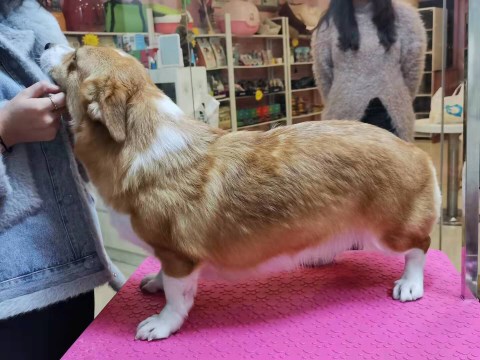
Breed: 2909-n000116-Cardigan